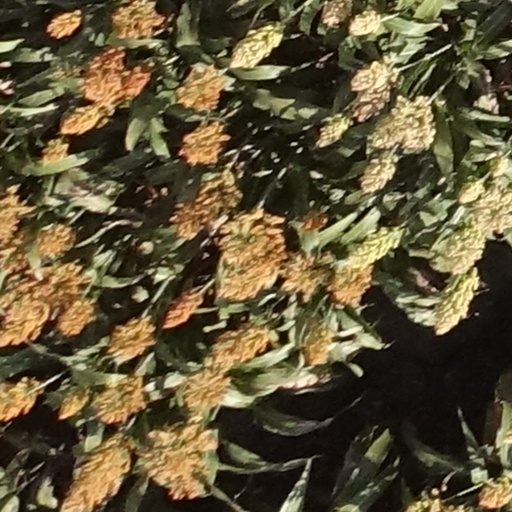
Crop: sorghum